Federalist No. 70

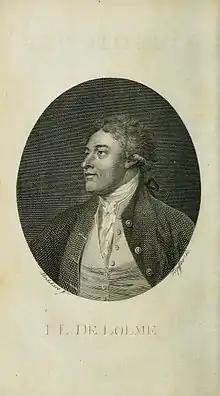
Jean-Louis de Lolme, quoted in Federalist No. 70 as saying, "the executive power is more easily confined when it is ONE".

In Federalist No. 70, Hamilton cites an influential but lesser-known writer Jean-Louis de Lolme to support his argument that a unitary executive will have the greatest accountability to the people.